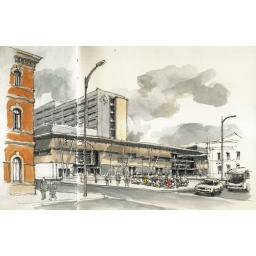
Gray architecture under a gray sky